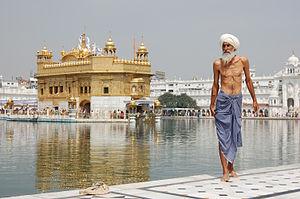
Pèlerin Sikh au Temple d'Or à Amritsar (au Panjâb, nord de l'Inde). L'homme à l'avant-plan vient de prendre un bain rituel. Gaeilge: Saíceach os comhair Har Mandir Sahiban (an Teampaill Órga) san India. Tá an fear tar éis folcadh deasghnáth a ghlacadh. हिन्दी: अमृतसर के श्री हरिमन्दिर साहिब में सिख तीर्थयात्री। इस आदमी ने अभी-अभी एक अनुष्ठान स्नान किया है। Italiano: Pellegrino Sikh al Tempio d'Oro (Harmandir Sahib) di Amritsar, India. L'uomo ha appena terminato un bagno rituale. Magyar: Rituális fürdését épp befejezett szikh zarándok az Indiai Amritsarban található Aranytemplom (Harmandir Sahib) előtt. Македонски: Сик на поклонение во Златниот храм (Хармандир Сахиб) во Амритсар, Индија. മലയാളം: സുവർണ്ണക്ഷേത്രത്തിലെത്തിയ ഒരു സിഖ് തീർത്ഥാടകൻ. ଓଡ଼ିଆ: ଅମୃତସରର ସ୍ଵର୍ଣ୍ଣ ମନ୍ଦିର (ହରମନ୍ଦିର ସାହିବ)ରେ ଶିଖ ତୀର୍ଥଯାତ୍ରୀ । ਪੰਜਾਬੀ: ਅੰਮ੍ਰਿਤਸਰ ਦੇ ਵਿੱਚ ਹਰਿਮੰਦਰ ਸਾਹਿਬ ਵਿੱਚ ਇੱਕ ਸਿੱਖ ਸ਼ਰਧਾਲੂ। Polski: Pielgrzym Sikh przy Harmandir Sahib (Złota Swiątynia), Amritsar, India. Português: Peregrino sique no Templo Dourado (Harmandir Sahib) em Amritsar, Índia. O homem acaba de sair de um banho ritual. Norsk (bokmål)‎: En Sikh-pilgrim har nettopp tatt et rituelt bad i vannet rundt Harmandir Sahib (Det gyldne tempel) i Amritsar i India. Slovenščina: Sikhovski romar pred Zlatim templjem (Harmandir Sahib) v Amritsarju, Indija. Mož je pravkar opravil ritualno kopel. Basa Sunda: Pangumbara Sikh di Harmandir Sahib (Candi Emas), Amritsar, India kakara anggeus mandi. Suomi: Amritsarin kultainen temppeli Pohjois-Intiassa. Kameraa kohti kävelevä vanha sikhipyhiinvaeltaja on juuri peseytynyt temppelin edustalla olevassa vesialtaassa. தமிழ்: அம்ரித்சர் நகரில் உள்ள பொற்கோயிலில் ஒரு சீக்கிய பக்தர், கோவிலை சுற்றி அமைந்துள்ள சரோவர் புனித ஏரியில் குளித்து விட்டு வருகிறார்.